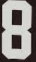
Number: 8